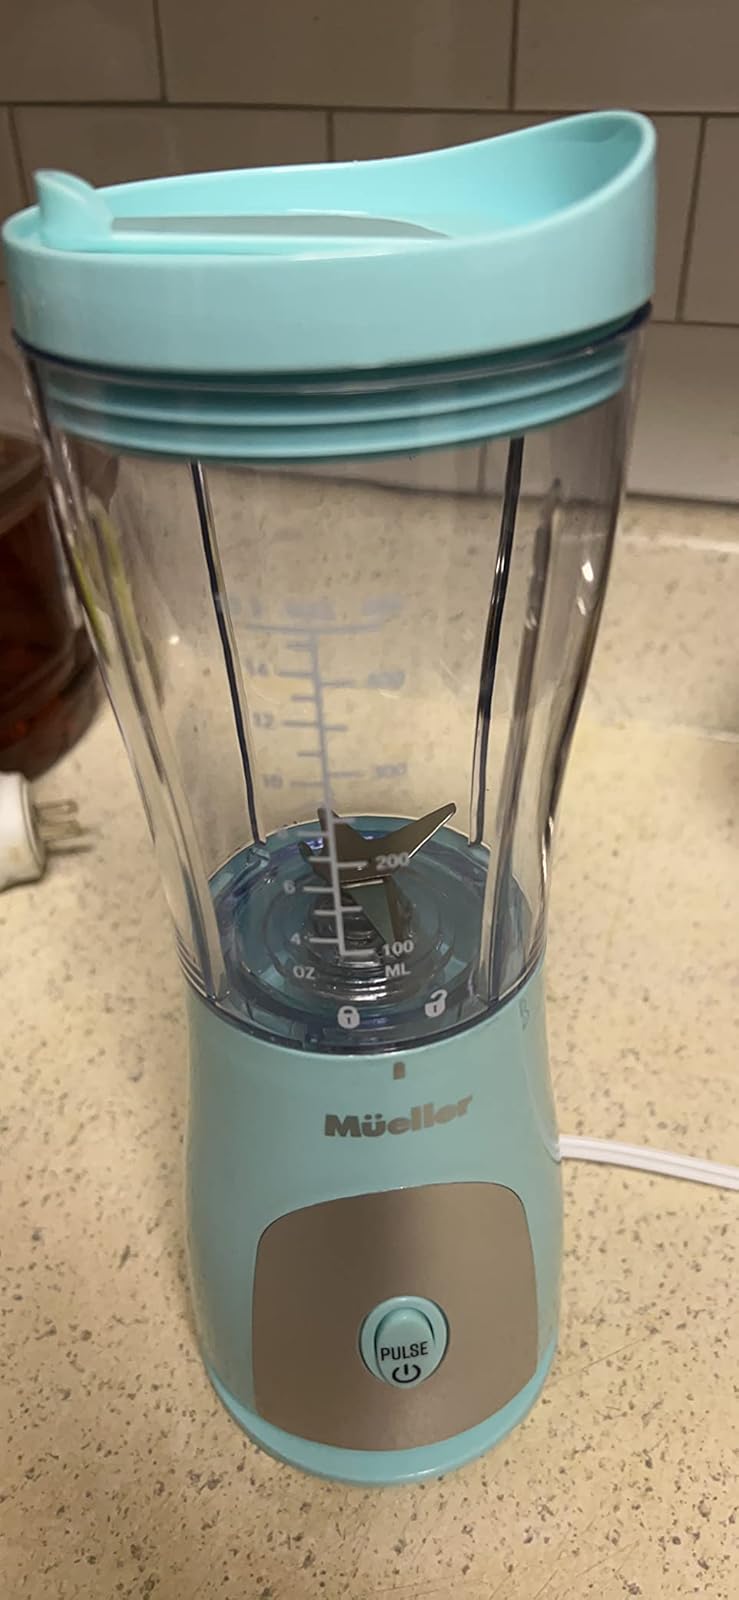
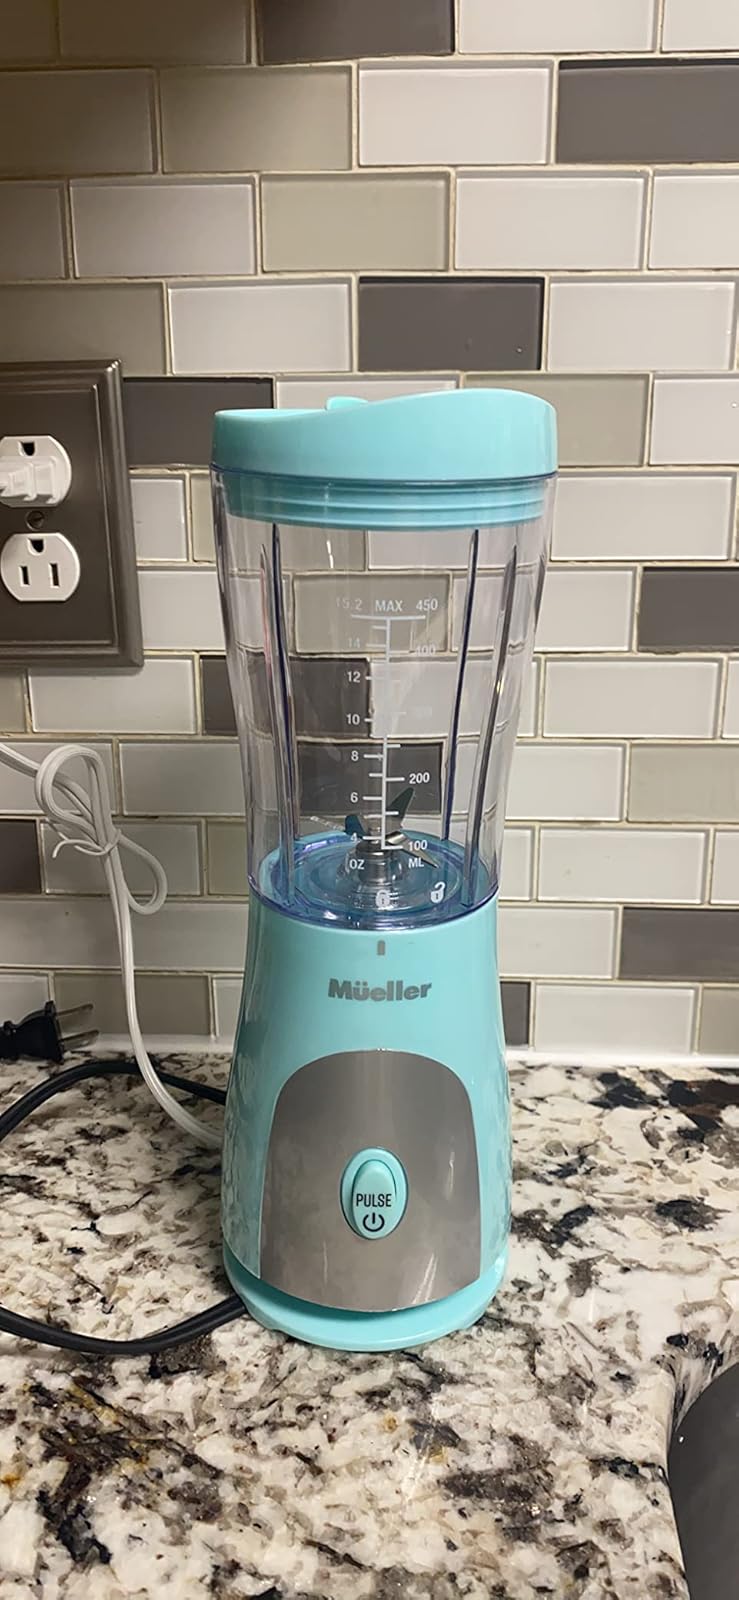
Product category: items_blender
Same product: yes